LNWR Class F

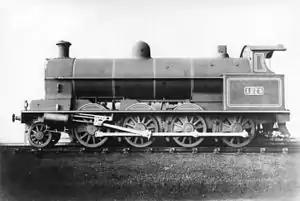
No. 1273 in photographic grey livery without tender

The London and North Western Railway (LNWR) Class F was a class of 2-8-0 steam locomotives in service between 1906 and 1928.